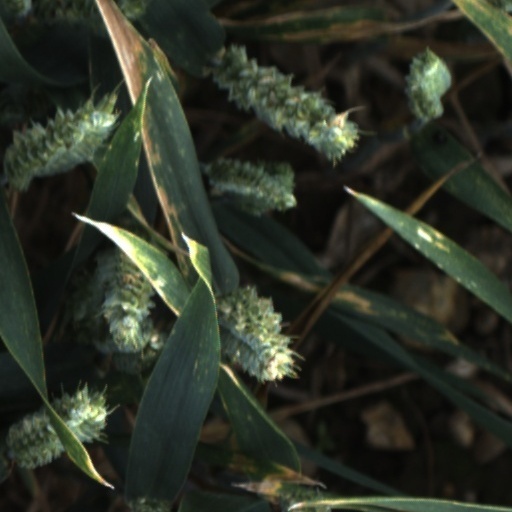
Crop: wheat